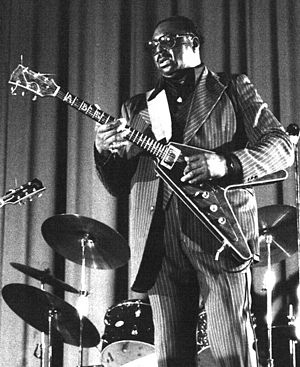
Navne i Rock and Roll Hall of Fame / Udøvende kunstnere
King optræder i 1978
Navne i Rock and Roll Hall of Fame er en oversigt over de navne, der er optaget i Rock and Roll Hall of Fame i USA. Listen er ikke komplet, se den på Rock and Roll Hall of Fames liste over de optagne navne.